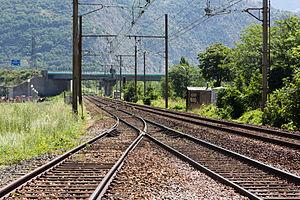
L’évitement de Pontamafrey est une déviation ferroviaire temporaire située en France sur la ligne de Culoz à Modane sur le territoire de la commune de Pontamafrey-Montpascal, dans le département de la Savoie en région Rhône-Alpes.